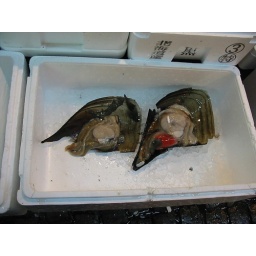
fish market in Tokyo